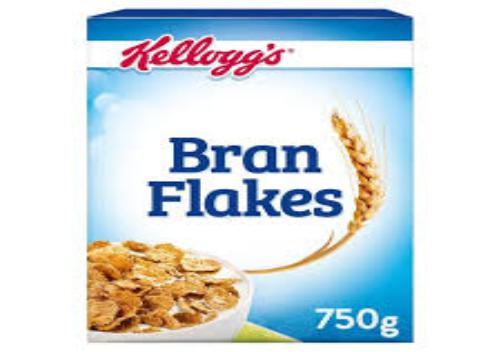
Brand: Bran Flakes
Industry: Food